Eddy pumping

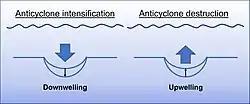

Eddies weaken over time due to kinetic energy dissipation. As eddies form and intensify, the mechanisms mentioned above will strengthen and, as an increase in relative vorticity generates perturbations of the isopycnal surfaces, the pycnocline deforms. On the other hand, when eddies have aged and carry low kinetic energy, their vorticity diminishes and leads to eddy destruction. Such process opposes to eddy formation and intensification, as the pycnocline will return to its original position prior to the eddy-induced deformation. This means that the pycnocline will uplift in anticyclones and compress in cyclones, leading to upwelling and downwelling, respectively.